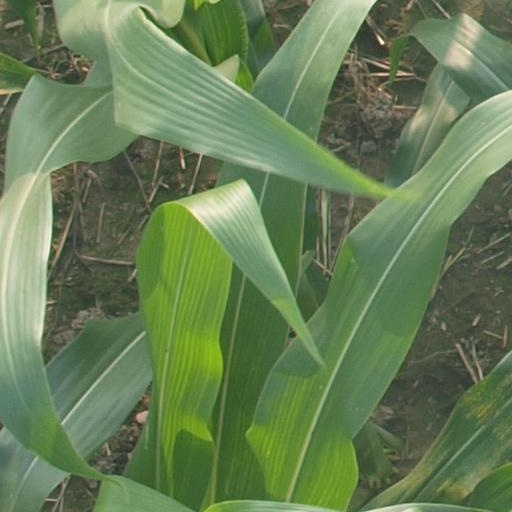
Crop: maize; corn